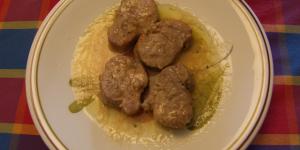
chuletas de cerdo al vermu